History of France (1900–present)

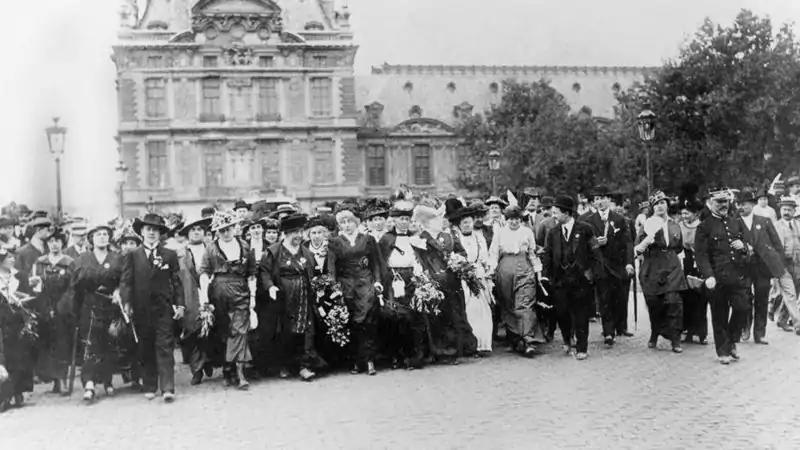
Women demonstrate for suffrage in Paris, 1914

After World War I, when it had lost 1.4 million of its citizens to World War I, France was facing a serious issue. With a casualty rate higher than any other country in Europe at 16.5 percent, along with 3 million wounded and 1.1 million suffering from permanent disability, France was suffering from a low birthrate. At the same time, France was painting a fearful picture of women no longer wanting to have children. Because of the flagging birthrate, legislators introduced and passed a bill on July 23, 1920, which penalized the use of propaganda that encouraged and supported abortion and contraceptives. Historians believe that the legislative victory can be interpreted as either a “logical gesture of the postwar conservative, nationalist Block national that came into power in the November legislative elections of 1919,” or they saw the natalist victory as “a response to an already serious demographic problem made worse by wartime casualties.” Prior to World War I, until 1914, abortions were “frequent and virtually unpunished, though outlawed by Article 317 of the Penal Code.” Feminists like Madeleine Pelletier, a female physician and socialist thinker, “developed socio-economic pro-abortion arguments which were already well known to the intellectual working class. Natalists that had pushed this legislation as well as further restrictions against a women’s right not to bear children, as Pelletier observes, “was presented as a class position.” Legislation like this represented the interest of those with a high socio-economic status that “used the working class as a pool of labour to bolster the economy." Throughout the first couple decades of the 20th century, there is a noticeable clash between French feminists, who more aligned with the socialist parties of France, and the natalists, who resonated more with the conservative parties of France.